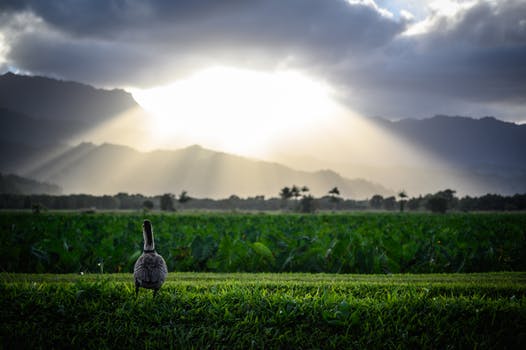
Label: No Watermark